Thai cat

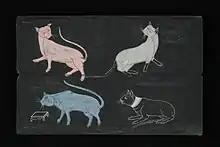
Suphalak cat, Wichien Maat cat, Korat cat and Ninlachak cat in "Tamra Maew" ("The Cat-Book Poems") thought to originate from the Ayutthaya Kingdom (1351 to 1767 AD). Over a dozen are now kept in the National Library of Thailand.

In Thailand, the ancestor of this elegant cat is known as the ' which means "moon diamond". The ', along with other cats, was named, described and illustrated centuries ago in the "Tamra Maew" book of cat poems. Over the years, the " has stayed true to its original breeding, which is still seen today in Thailand where it remains a popular cat.